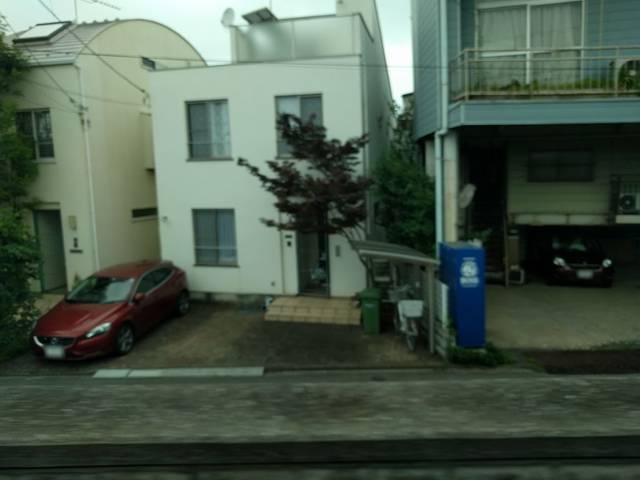
Region: Japan
Coordinates: 35.592, 139.661